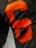
Number: 6